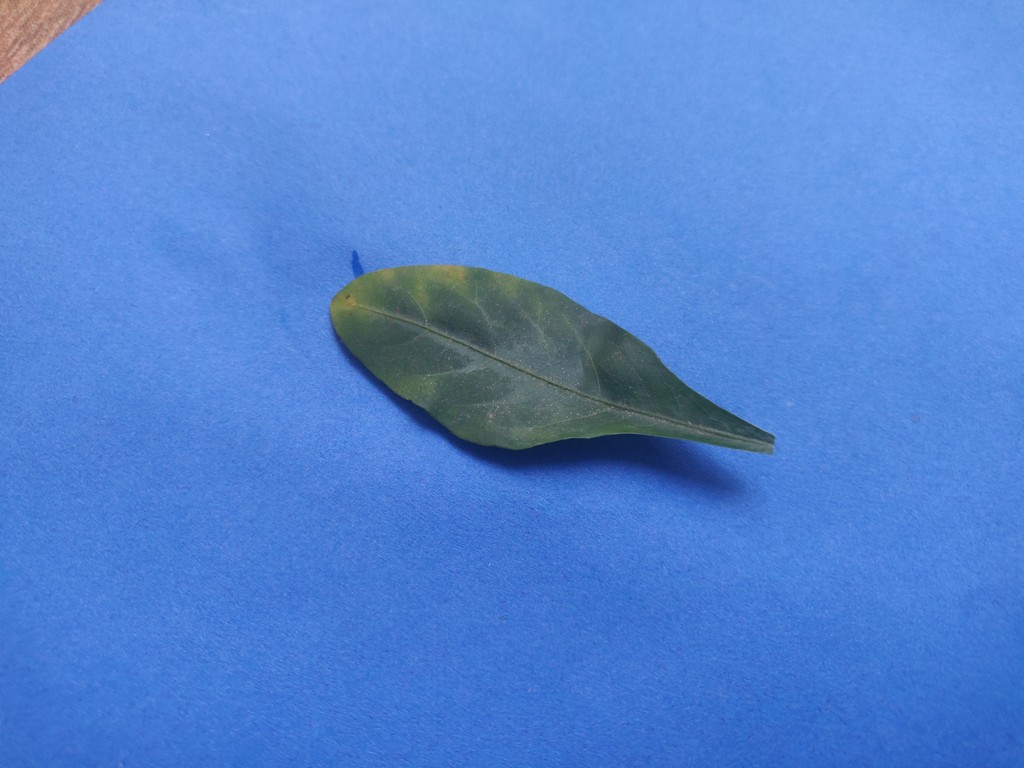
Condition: Unhealthy
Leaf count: single
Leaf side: front